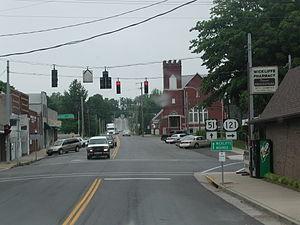
La ville de Wickliffe est le siège du comté de Ballard, dans l’État du Kentucky, aux États-Unis. Sa population s’élevait à 688 habitants lors du recensement de 2010, estimée à 672 habitants en 2016.